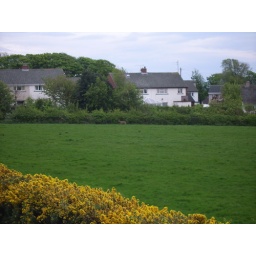
deer in field behind house